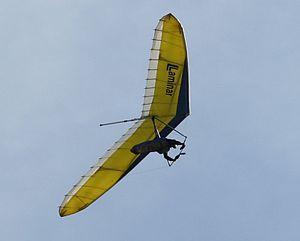
Un deltaplane ou aile delta est un aéronef léger monoplace ou biplace dont le décollage et l'atterrissage se font à pied, à aile le plus souvent en forme de delta et à pilotage pendulaire. Un vélideltiste est une personne qui pratique le vol libre sur un deltaplane, activité sportive encadrée par la fédération aéronautique internationale et des fédérations nationales.